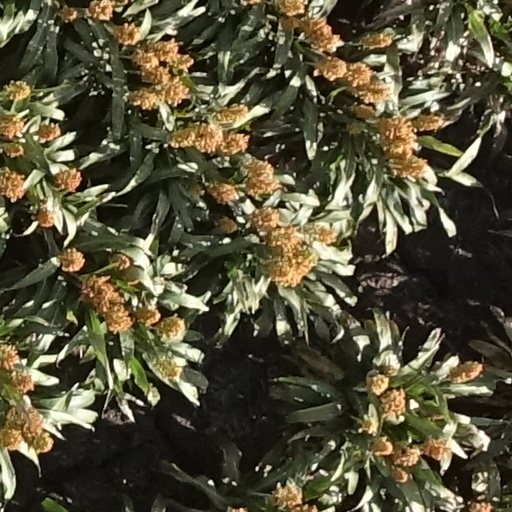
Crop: sorghum